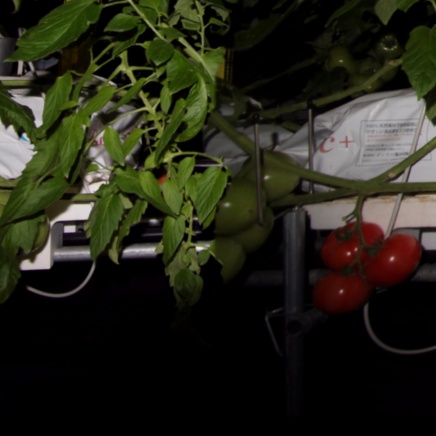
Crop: tomato